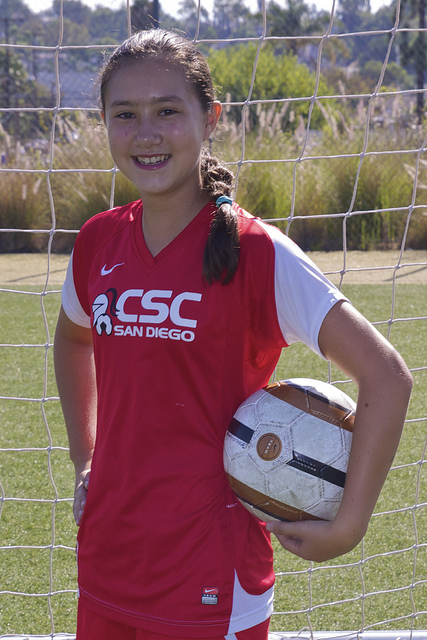
người phụ nữ cầm bóng chống hông tạo dáng chụp hình